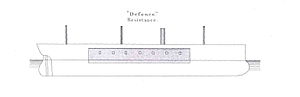
HMS Resistance (1861)
Tegningen af Defence-klassen viser, at panseret kun dækkede en del af skroget
Tegningen af Defence-klassen viser, at panseret kun dækkede en del af skroget
Det britisk panserskib Defence fra 1861. Det grå parti er panseret, der kun delvist dækker skibssiden. Linjetegning fra Brassey's Naval Annual, 1888.
Panserskibet HMS Resistance og søsterskibet Defence var mindre udgaver af den foregående Warrior-klasse. De havde svagere kanonarmering og var langsommere, og deres eneste fortrin var, at de som kortere skibe var noget mere manøvredygtige. Som en nyskabelse i forhold til forgængerne var de udstyret med vædderstævn. Navnet Resistance betyder modstand, og skibet var det fjerde og foreløbigt sidste i Royal Navy med dette navn.